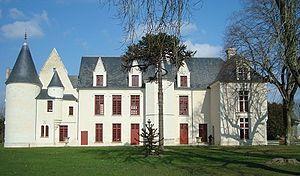
Ce château est le lieu dans lequel est installée la médiathèque de la ville de Saint-Avertin
La famille de Pourtalès olim Pourtalès est une famille d'origine française. Elle est originaire des Cévennes et de confession huguenote. En France, où elle est toujours représentée, elle appartient à l'ancienne bourgeoisie. Au XVIIIᵉ siècle elle s'installe à Neuchâtel en Suisse où grâce à sa réussite dans le commerce elle sera anoblie en 1750 par le roi de Prusse. À compter de cette émigration elle se distinguera principalement en Suisse et en Prusse. Acquérant divers châteaux et tissant un réseau d'alliances, elle offre ainsi un bon exemple de réussite d'une famille huguenote ayant émigrée à la suite de la révocation en 1685 de l'édit de Nantes. Un rameau s'installera également aux États-Unis.
Saint-Avertin est une commune française située dans le département d'Indre-et-Loire en région Centre-Val de Loire.
Le château de Cangé est un château situé entre la commune de Saint-Avertin, dans le département d'Indre-et-Loire.
Maurice Cottier né à Paris le 27 septembre 1822 et mort à Saint-Avertin le 9 novembre 1881 est un peintre et collectionneur d'art français.